Lemonade

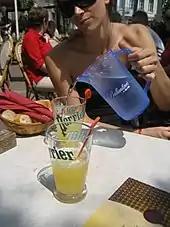
The French soft drink citron pressé, being diluted with water

Traditionally, children in the US and Canada start lemonade stands to make money during summer. The concept has become iconic of youthful summertime Americana to the degree that parodies and variations exist across media. References can be found in comics and cartoons such as "Peanuts", and the 1979 computer game "Lemonade Stand".